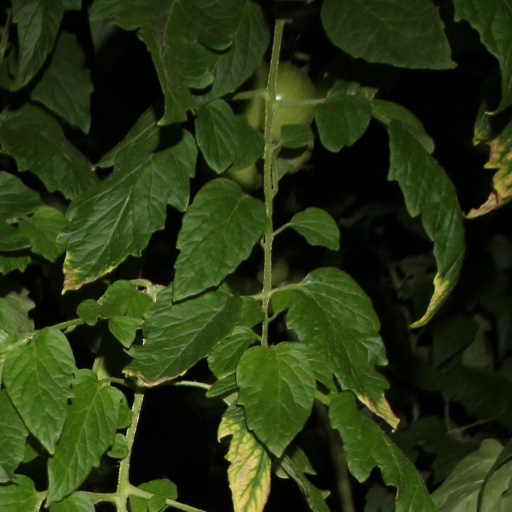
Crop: tomato